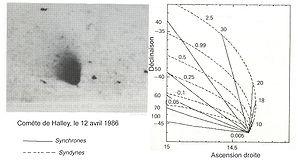
Les synchrones sont les lieux géométriques des grains de poussière cométaire qui ont quitté le noyau à la même date.
Une comète est, en astronomie, un petit corps céleste constitué d'un noyau de glace et de poussière en orbite autour d'une étoile. Lorsque son orbite, qui a généralement la forme d'une ellipse très allongée, l'amène près de cette étoile, la comète est exposée à diverses forces émanant de cette dernière : vent stellaire, pression de radiation et gravitation. Le noyau s'entoure alors d'une sorte de fine atmosphère brillante constituée de gaz et de poussières, appelée chevelure ou coma, souvent prolongée de deux traînées lumineuses composées également de gaz et de poussières, les queues, qui peuvent s'étendre sur plusieurs dizaines de millions de kilomètres.